Jack and the Beanstalk

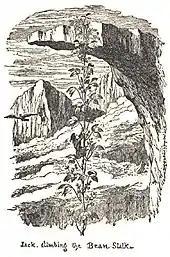
1854 illustration of Jack climbing the beanstalk by George Cruikshank

Jack lives in poverty with his widowed mother. When their cow stops giving milk, Jack trades her for five beans which are claimed to be magic. Furious, Jack's mother throws the beans out the window. The next morning, Jack sees that a gigantic beanstalk has sprouted, reaching up into the clouds. Jack climbs the beanstalk and finds a road which leads to a large house. A giantess answers the door, and gives Jack bread, cheese, and milk. When she hears her husband approaching, she hides Jack in the oven. The giant says "Fee-fi-fo-fum, I smell the blood of an Englishman. Be he alive, or be he dead, I'll grind his bones to make my bread!" However, the giantess denies that there is anyone there. When the giant falls asleep, Jack takes a sack of gold coins and leaves. The coins support Jack and his mother for some time.